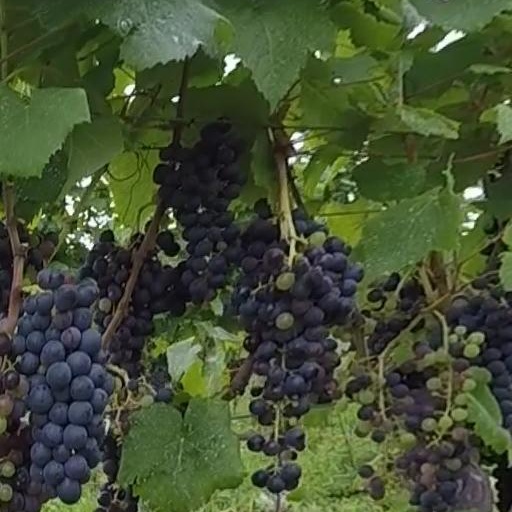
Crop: grape